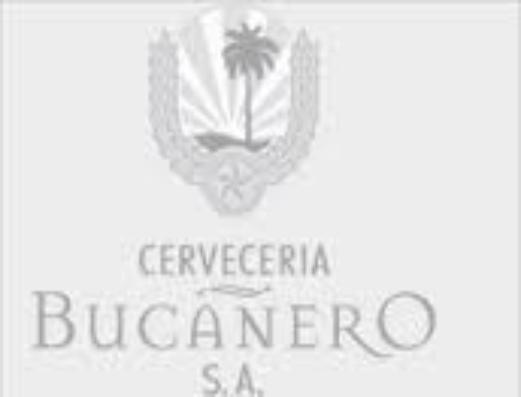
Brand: Bucanero
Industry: Food